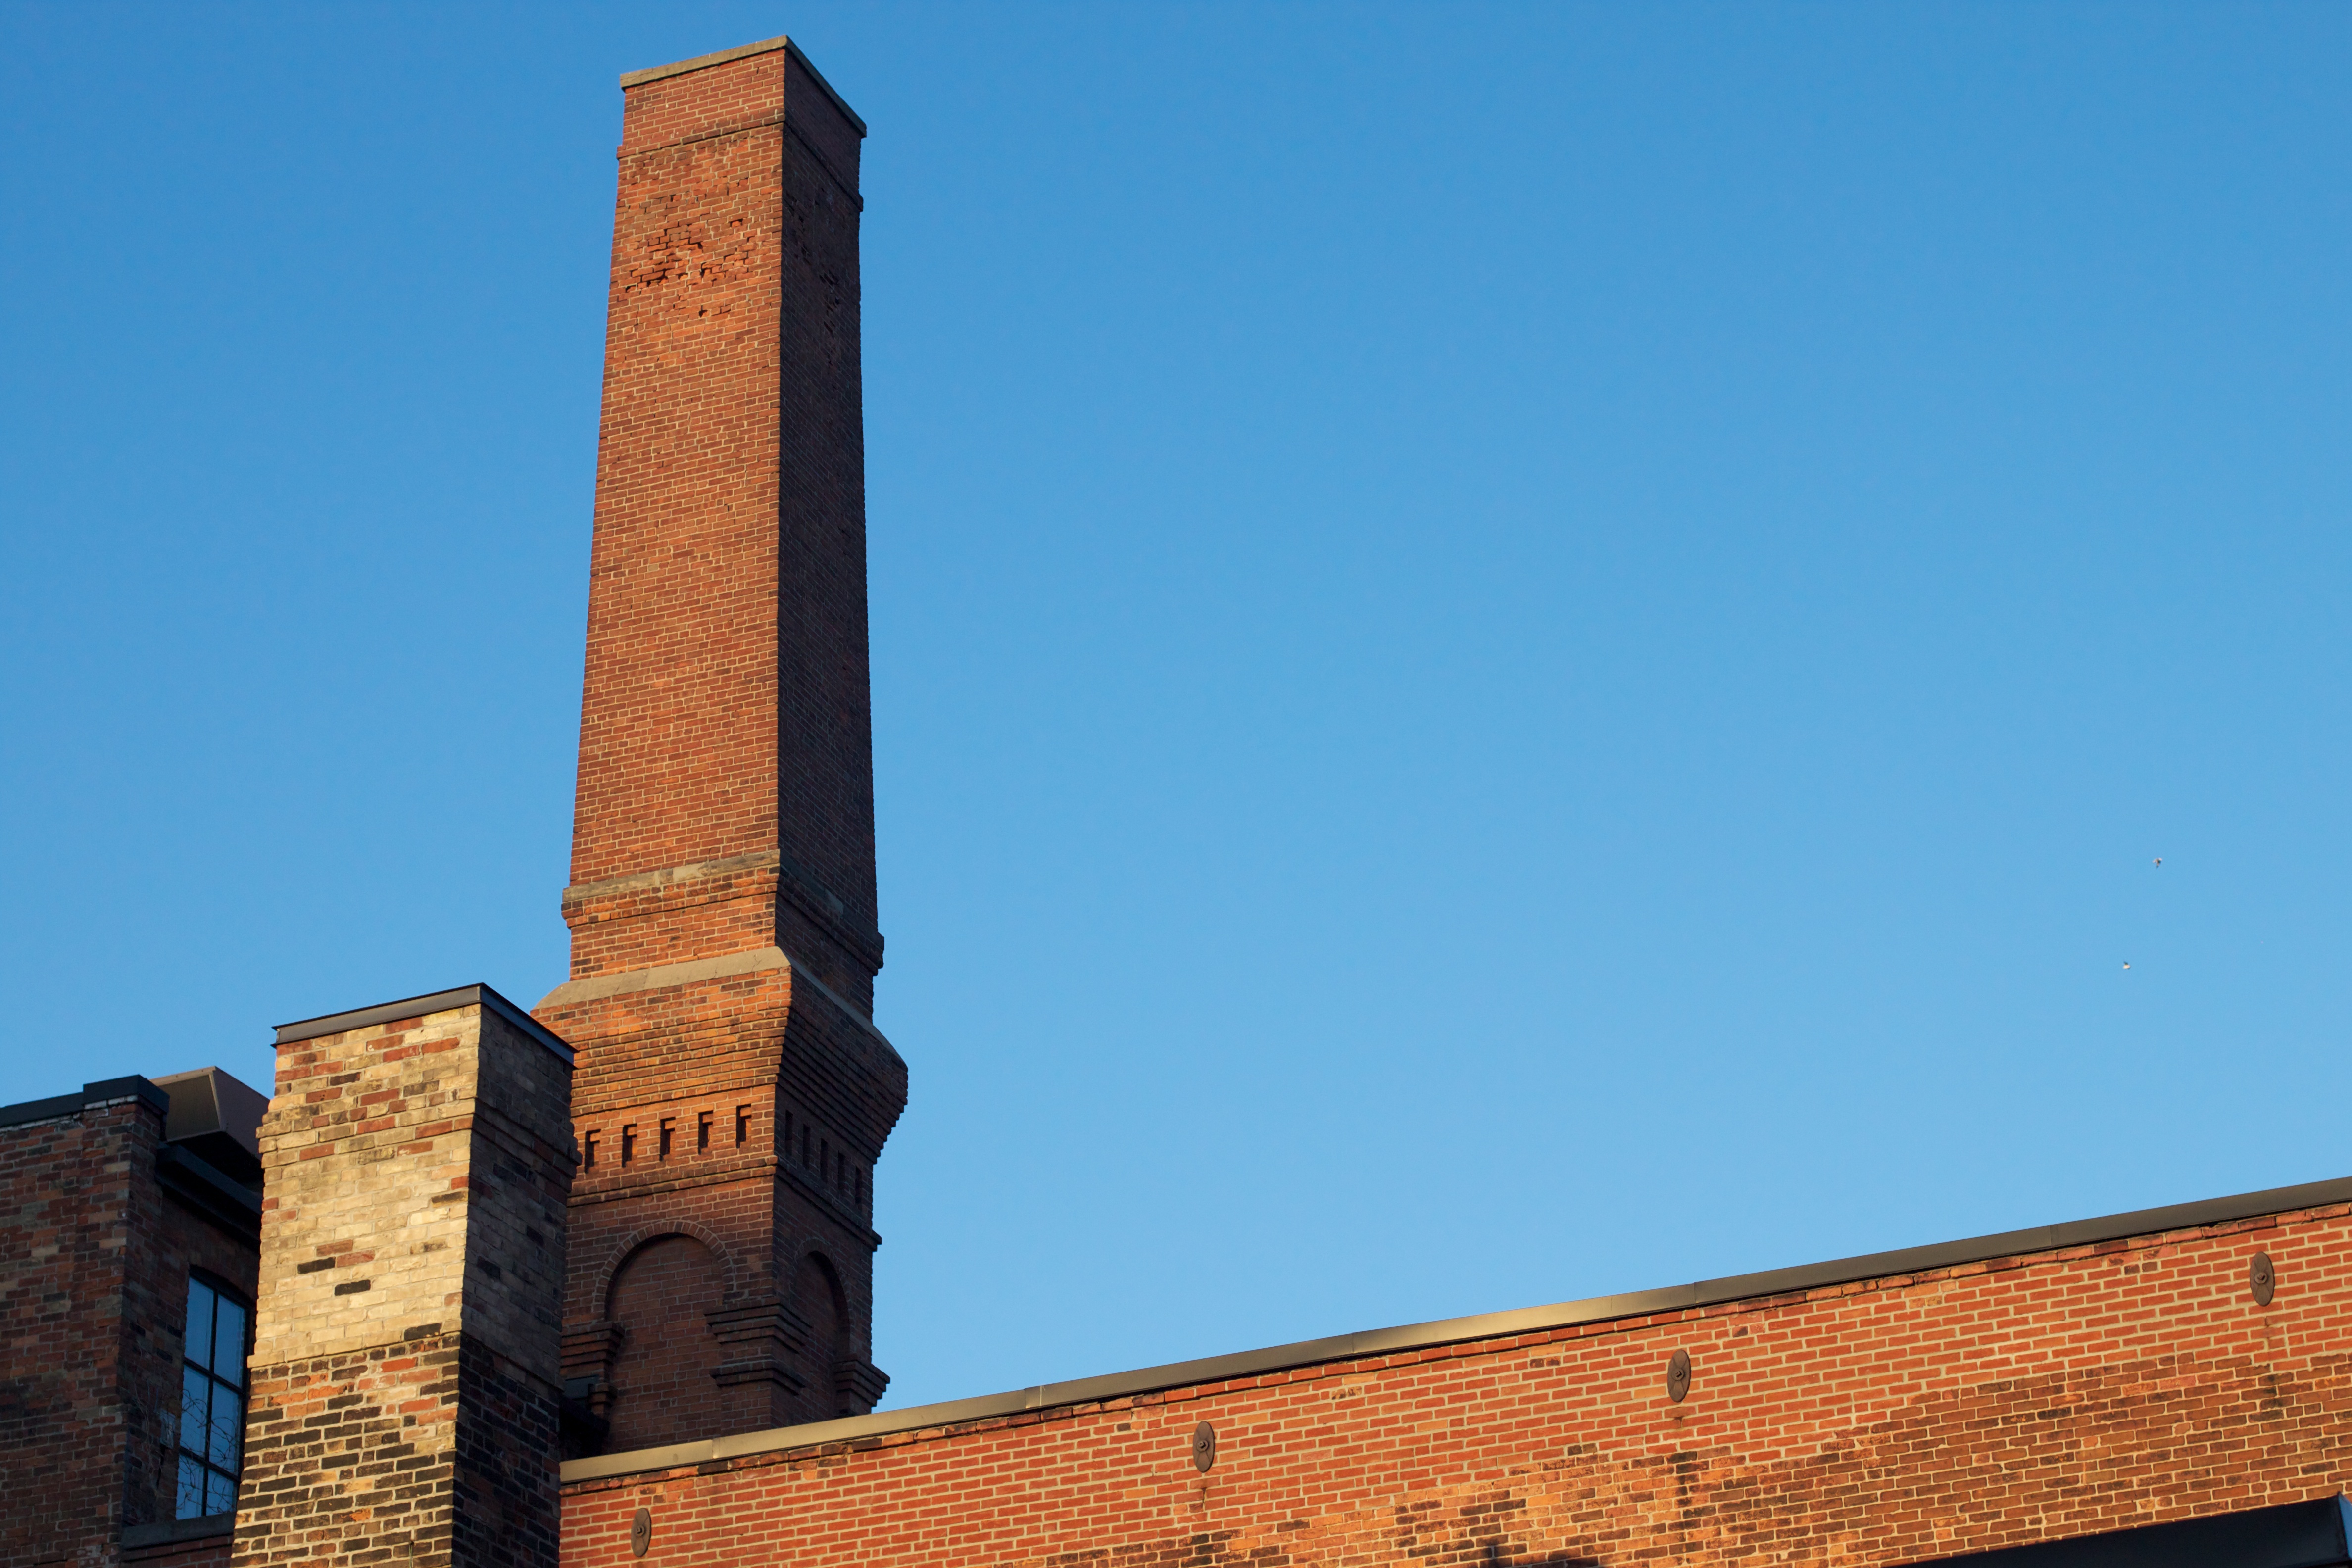
tower, chimney, landmark, blue, steeple